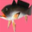
Label: trout